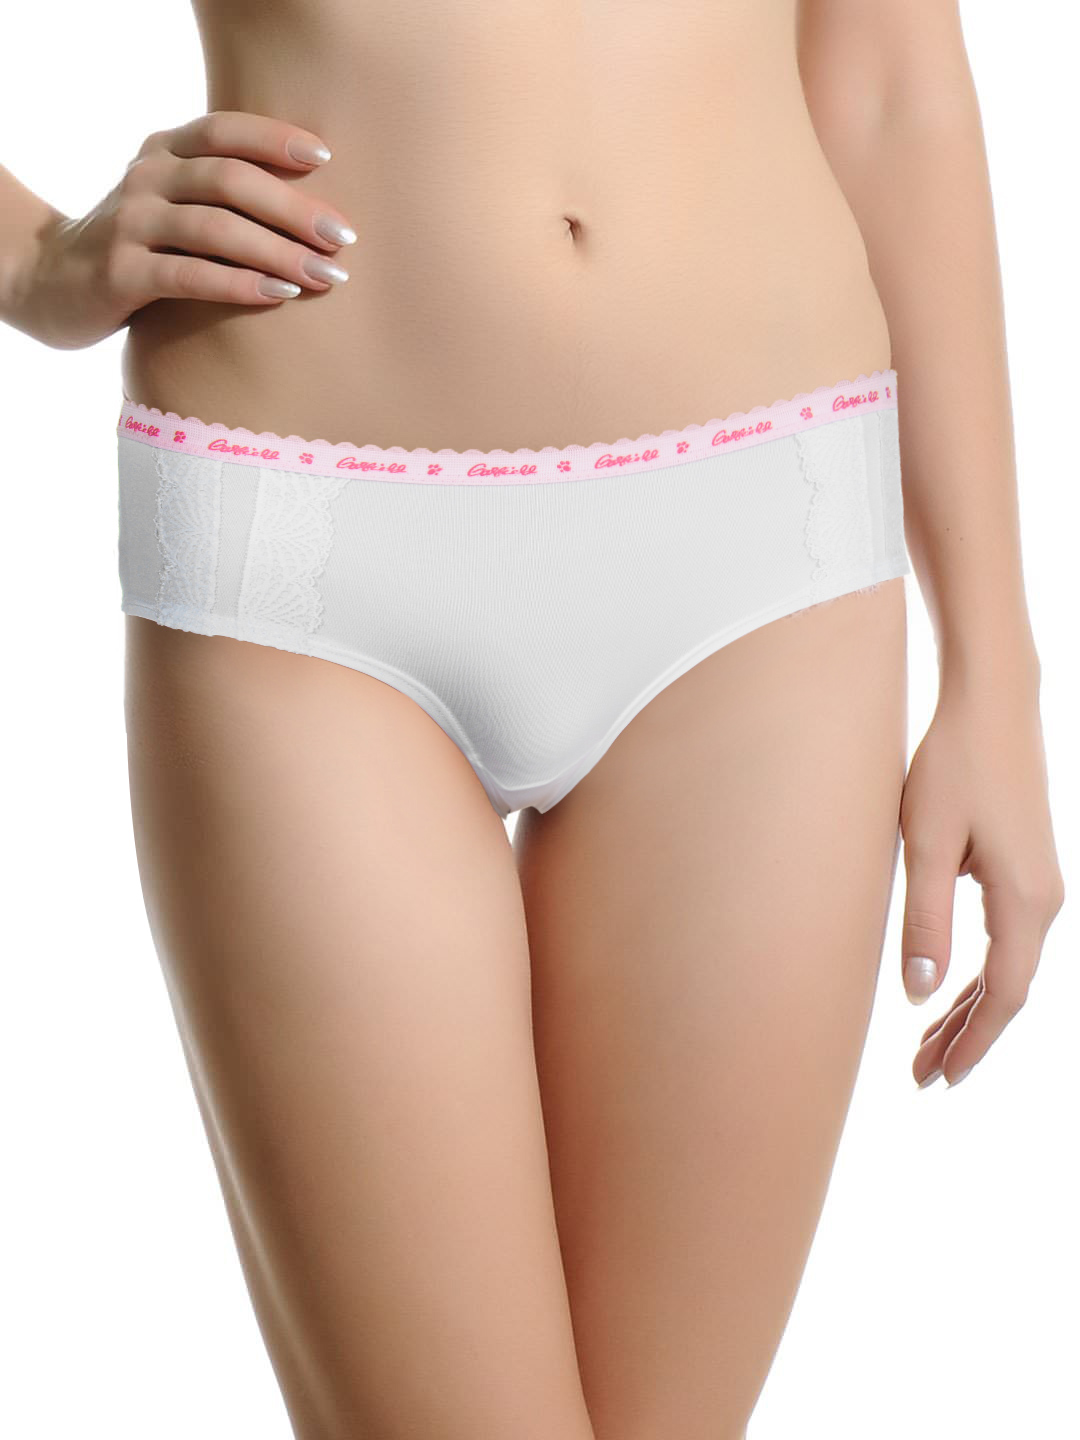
Garfield Women White Cheeky Hipster Briefs
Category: Apparel / Innerwear / Briefs
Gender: Women
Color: White
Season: Summer 2017
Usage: Casual